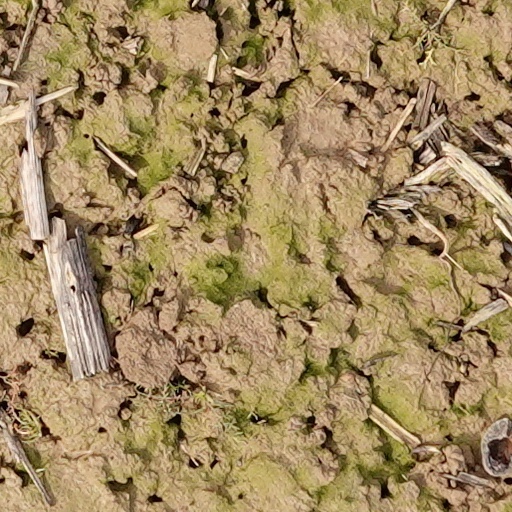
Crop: wheat